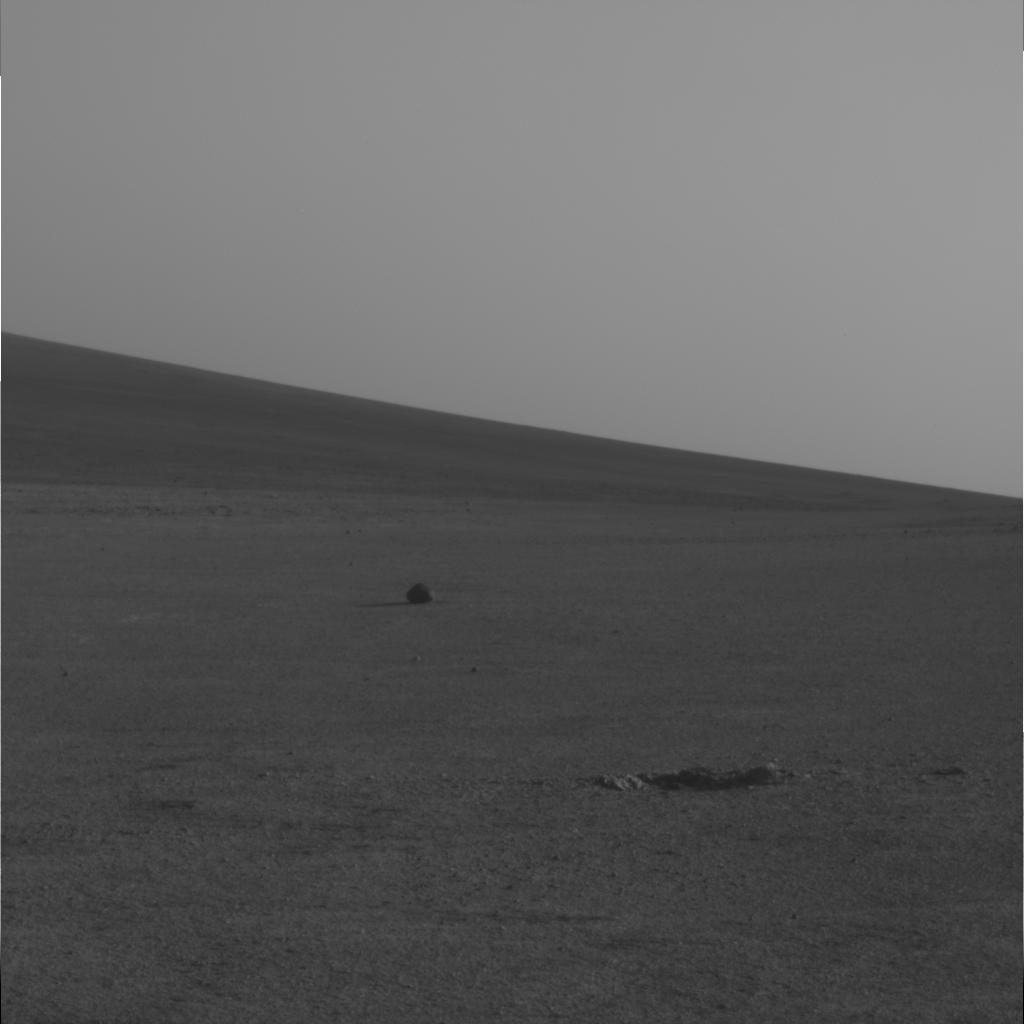
Surface features visible: Float Rocks, Soil, Distant Vista, Sky